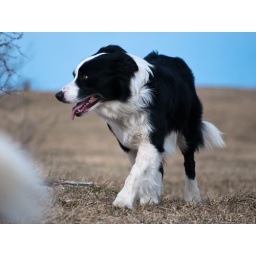
Kody enjoys bare ground under his feet after 4 months of snow.